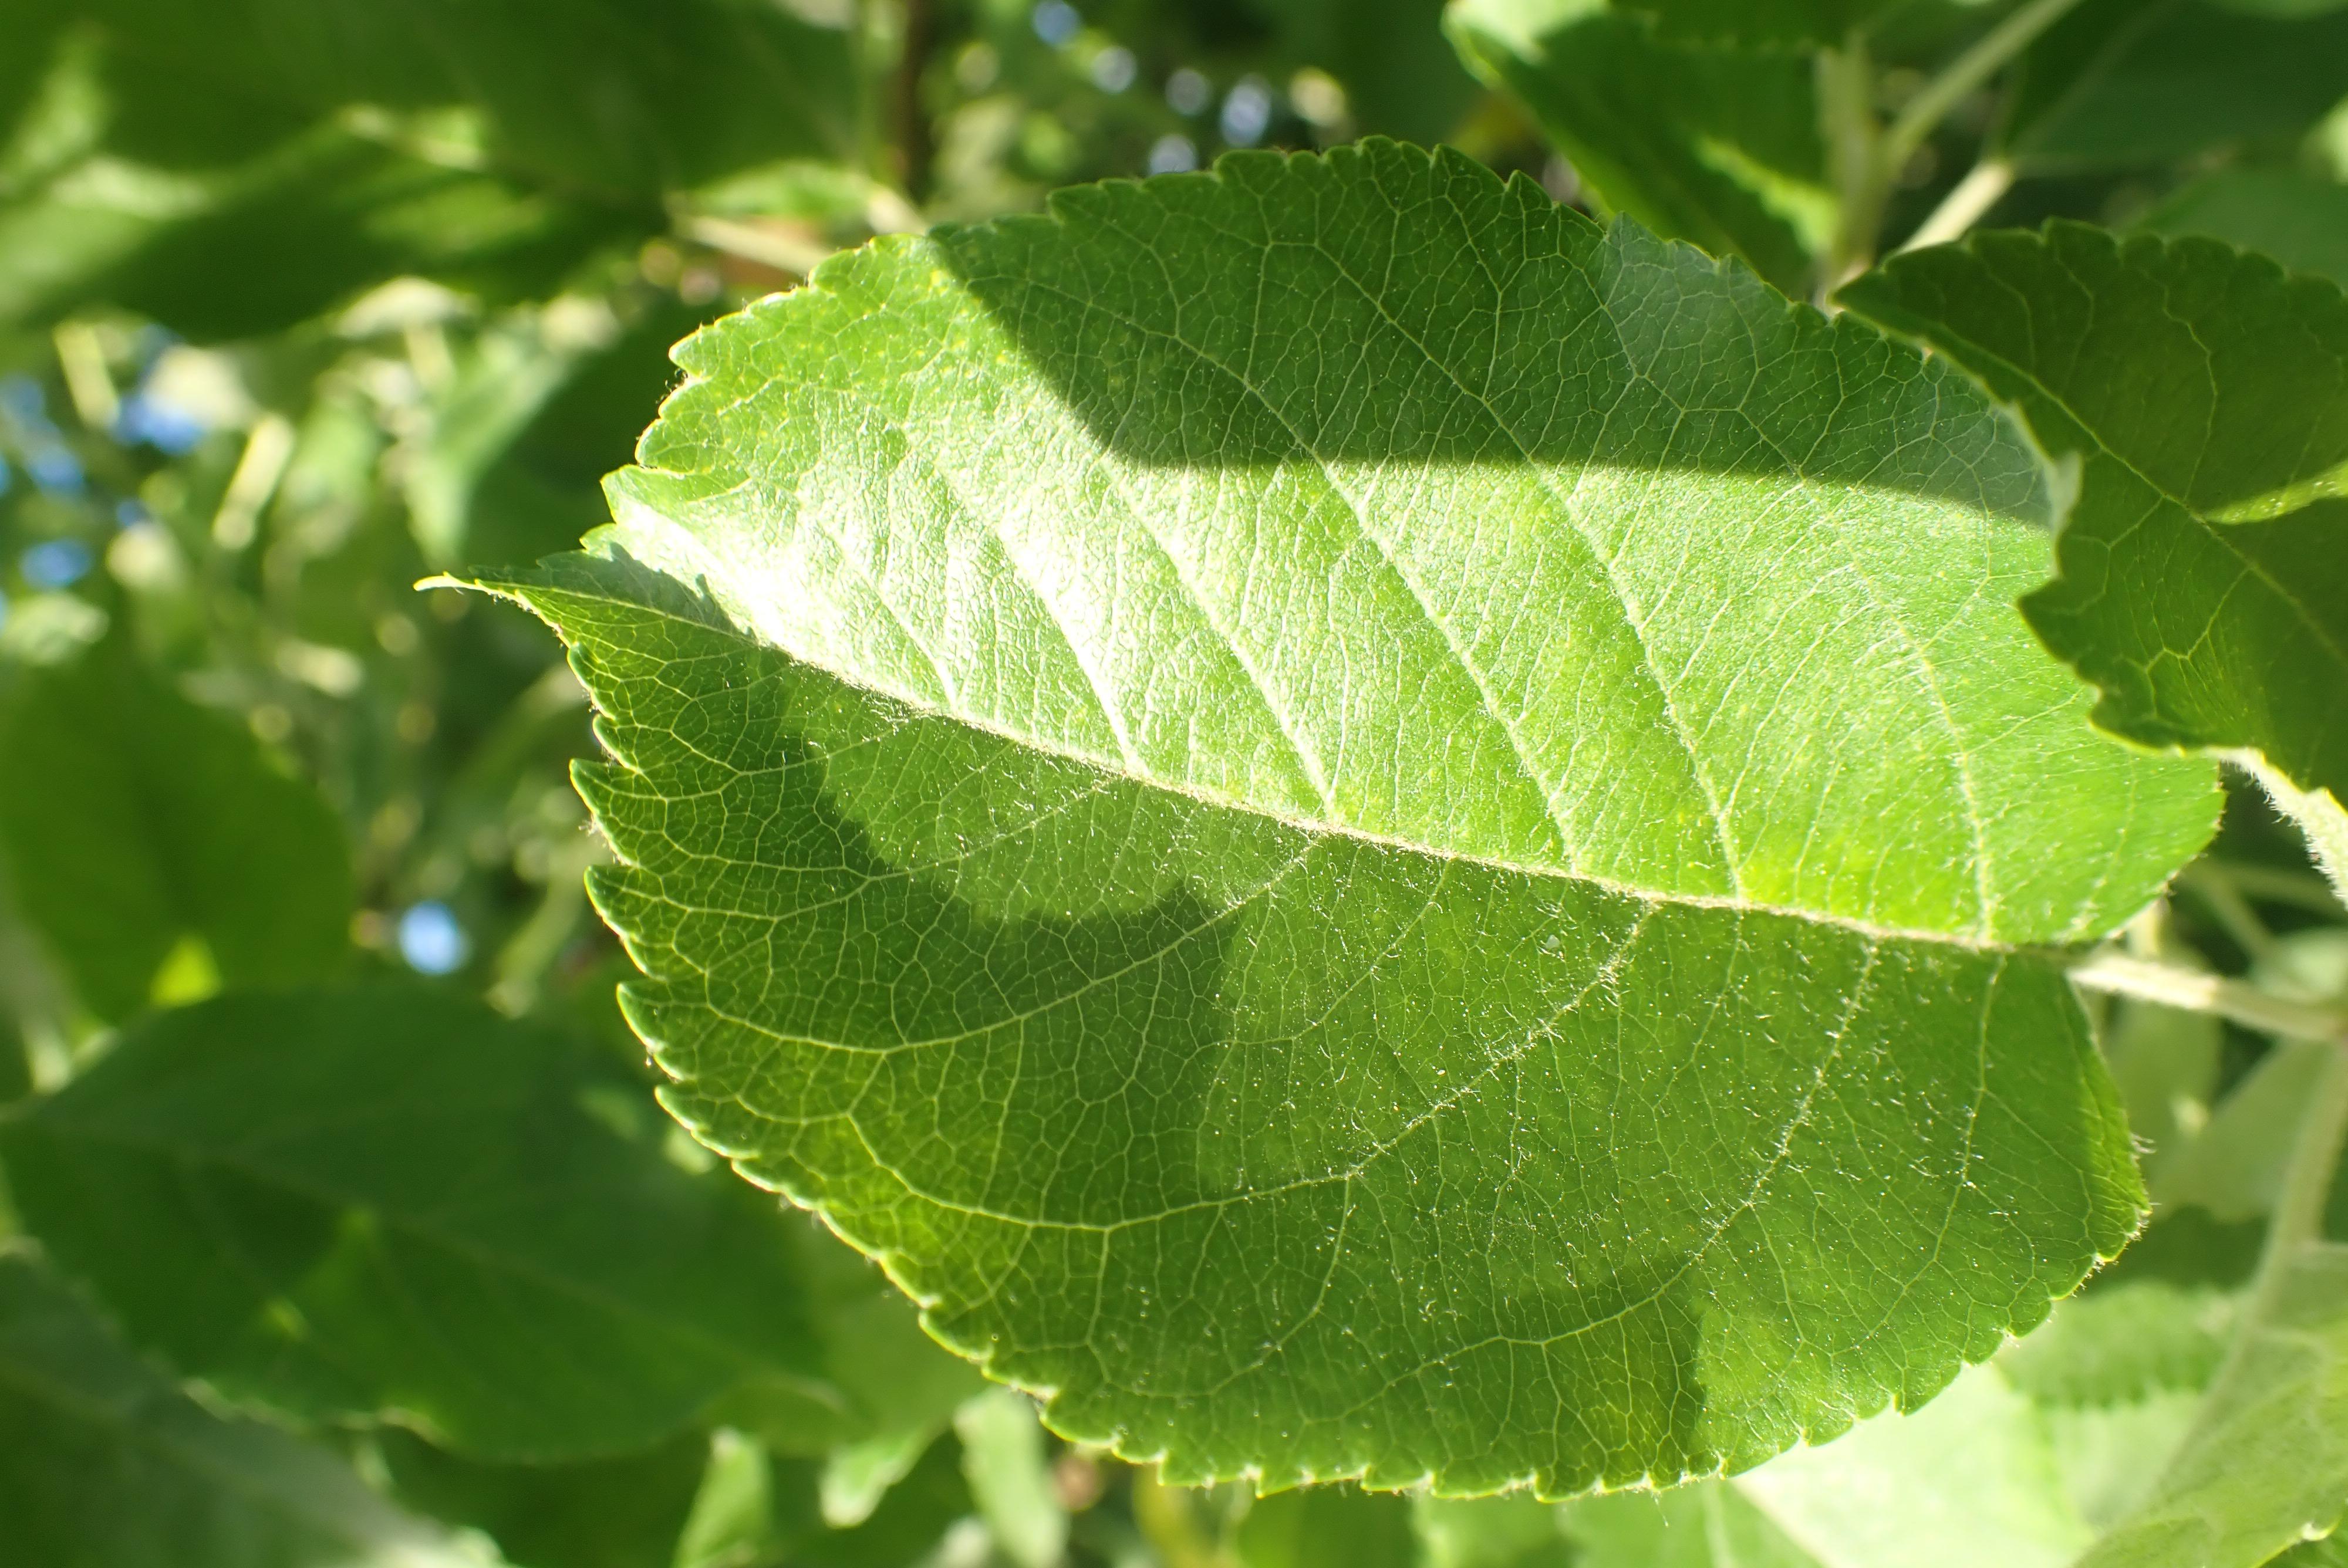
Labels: healthy